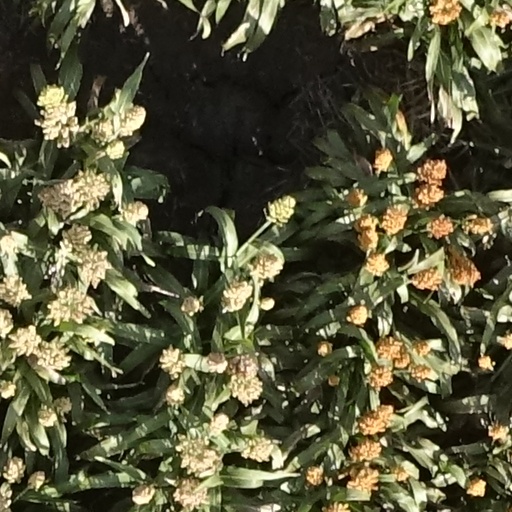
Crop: sorghum